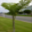
Label: palm_tree